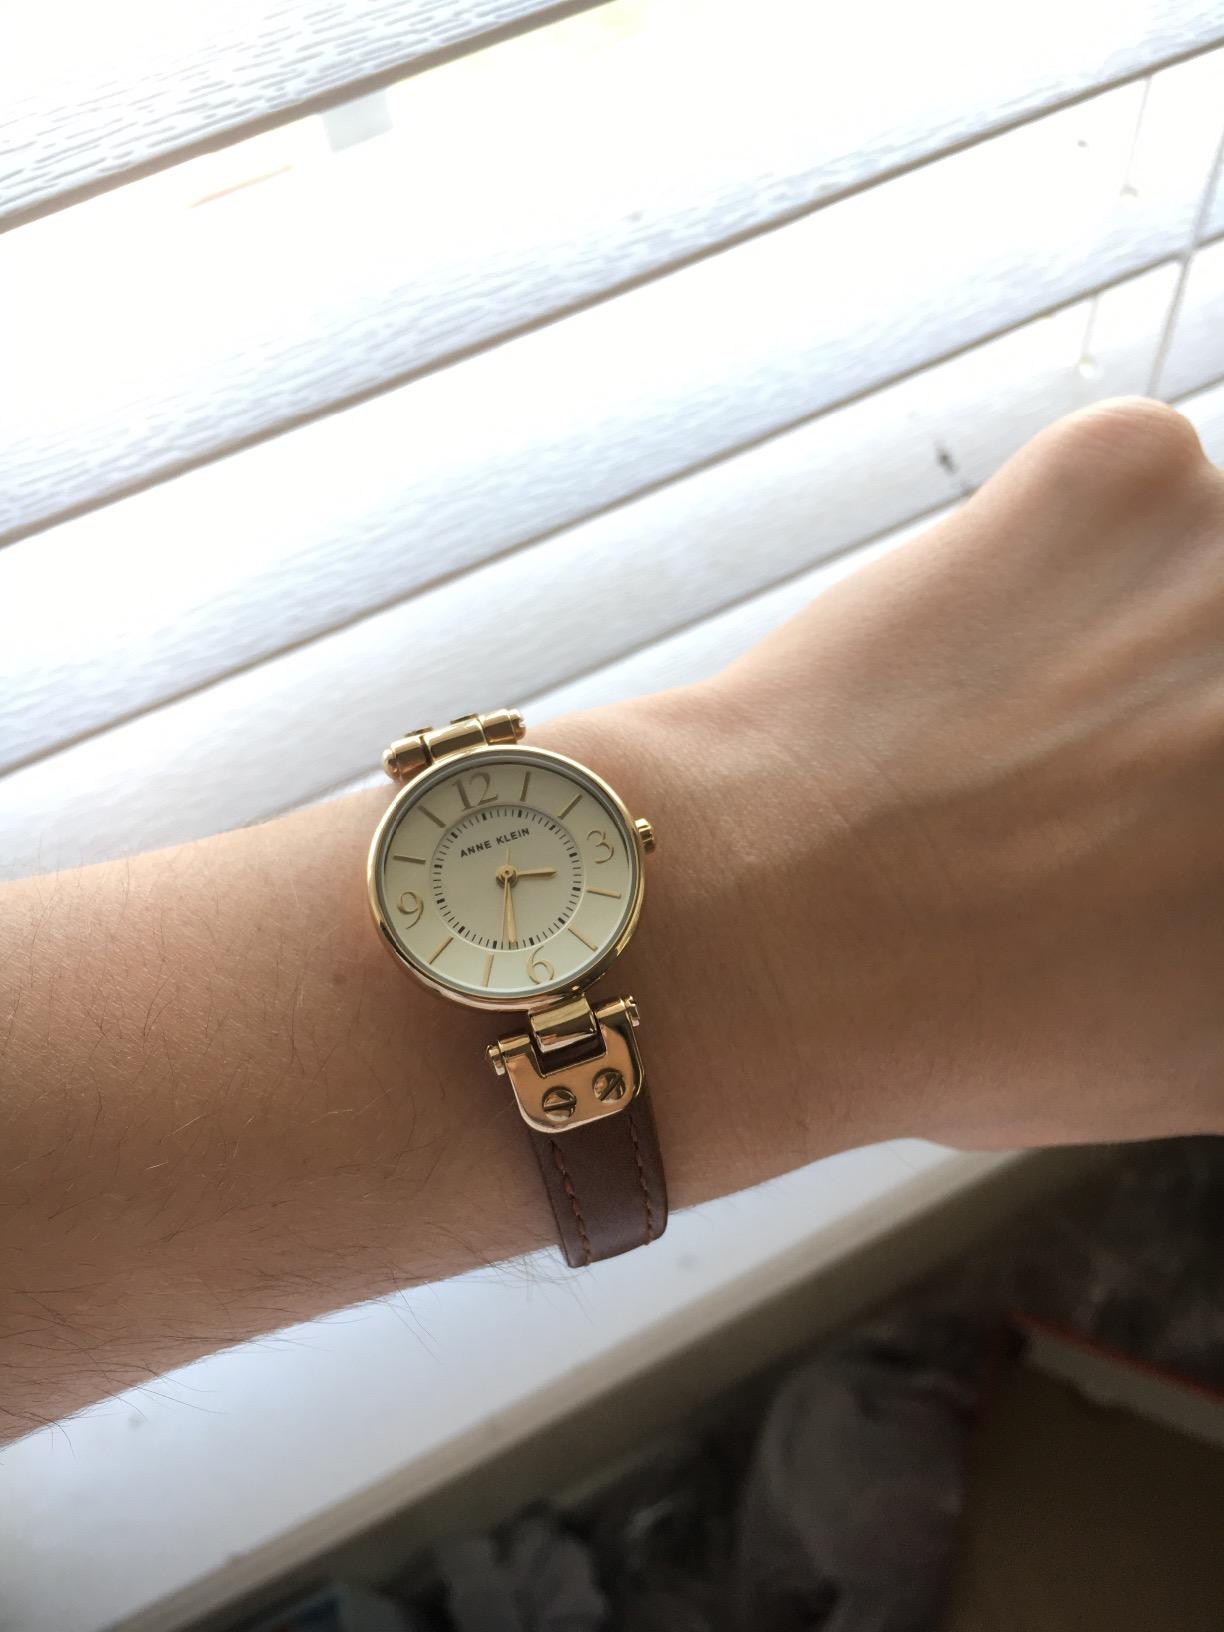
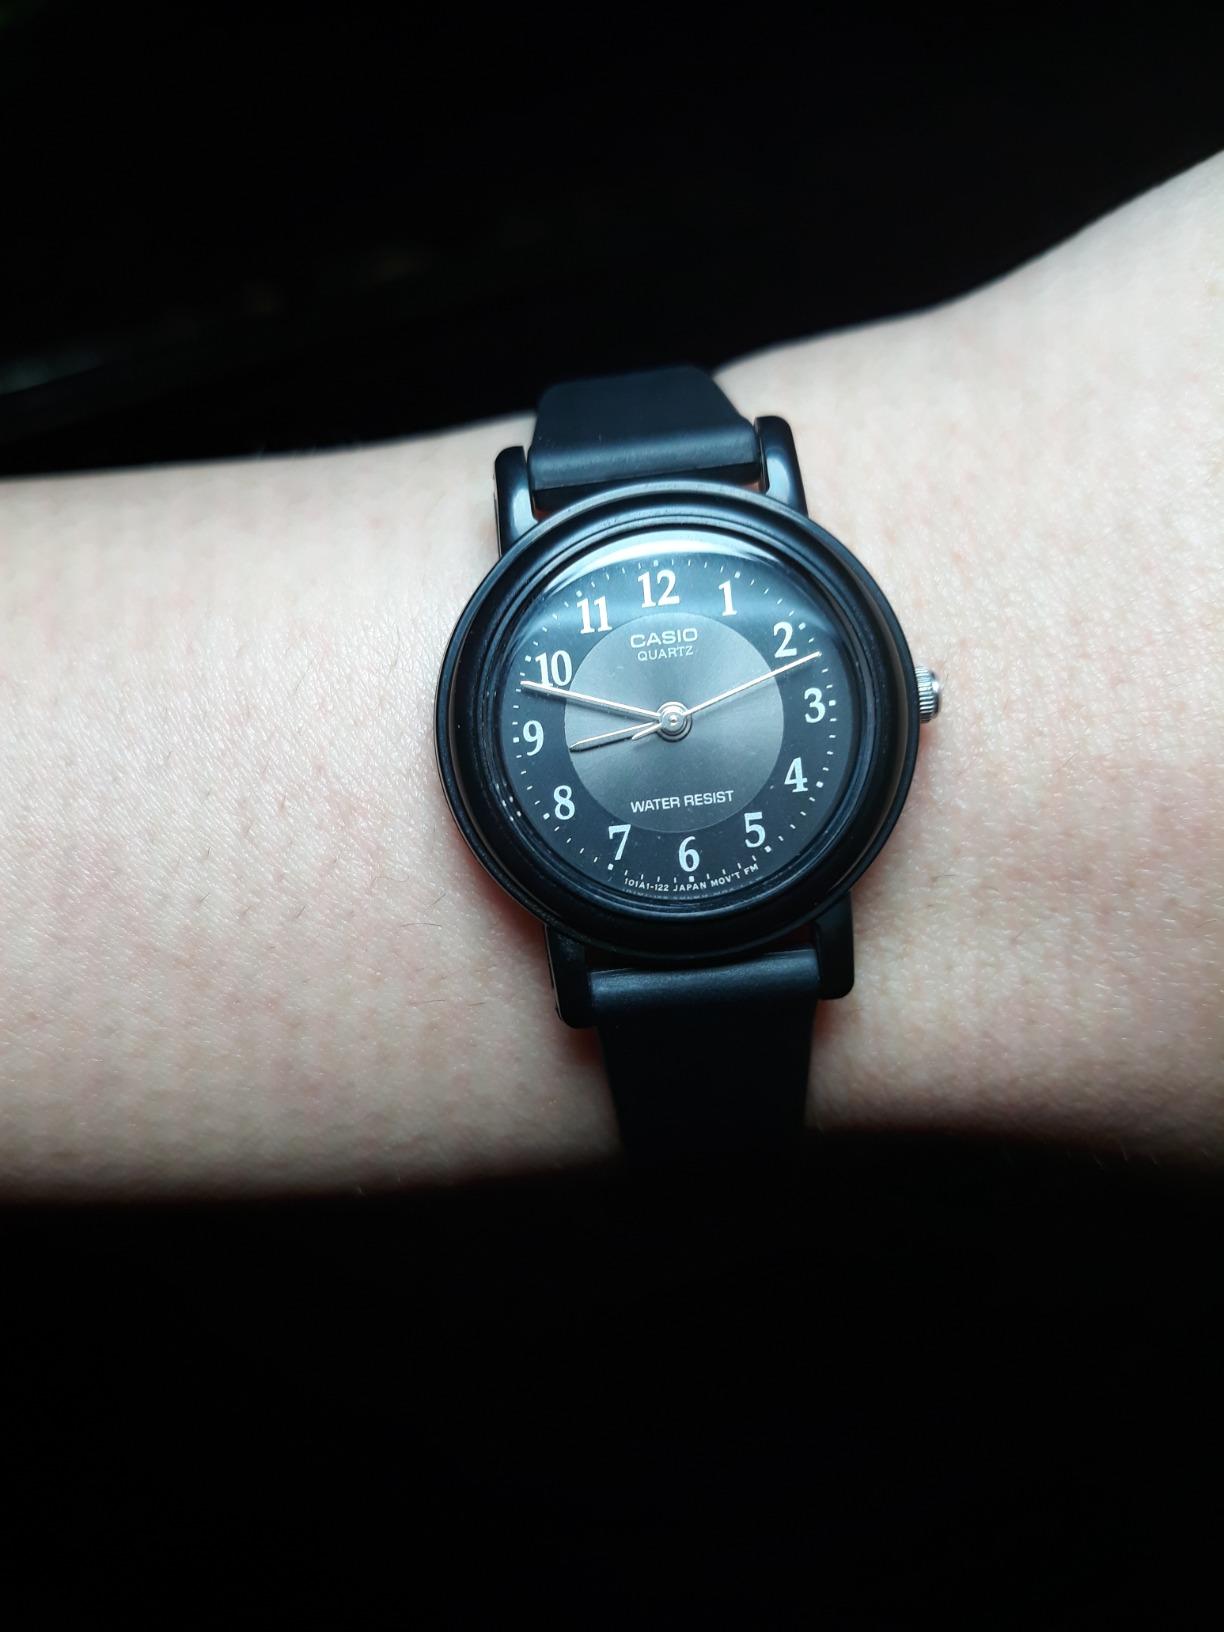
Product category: accessories_watch
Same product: no